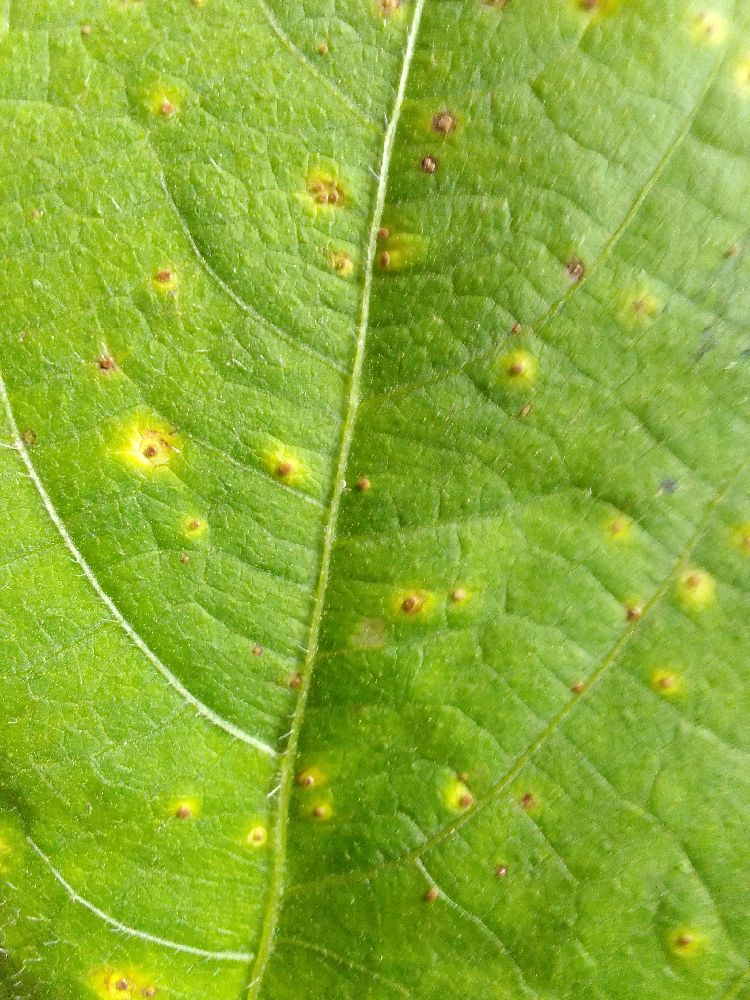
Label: rust